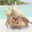
Label: cra